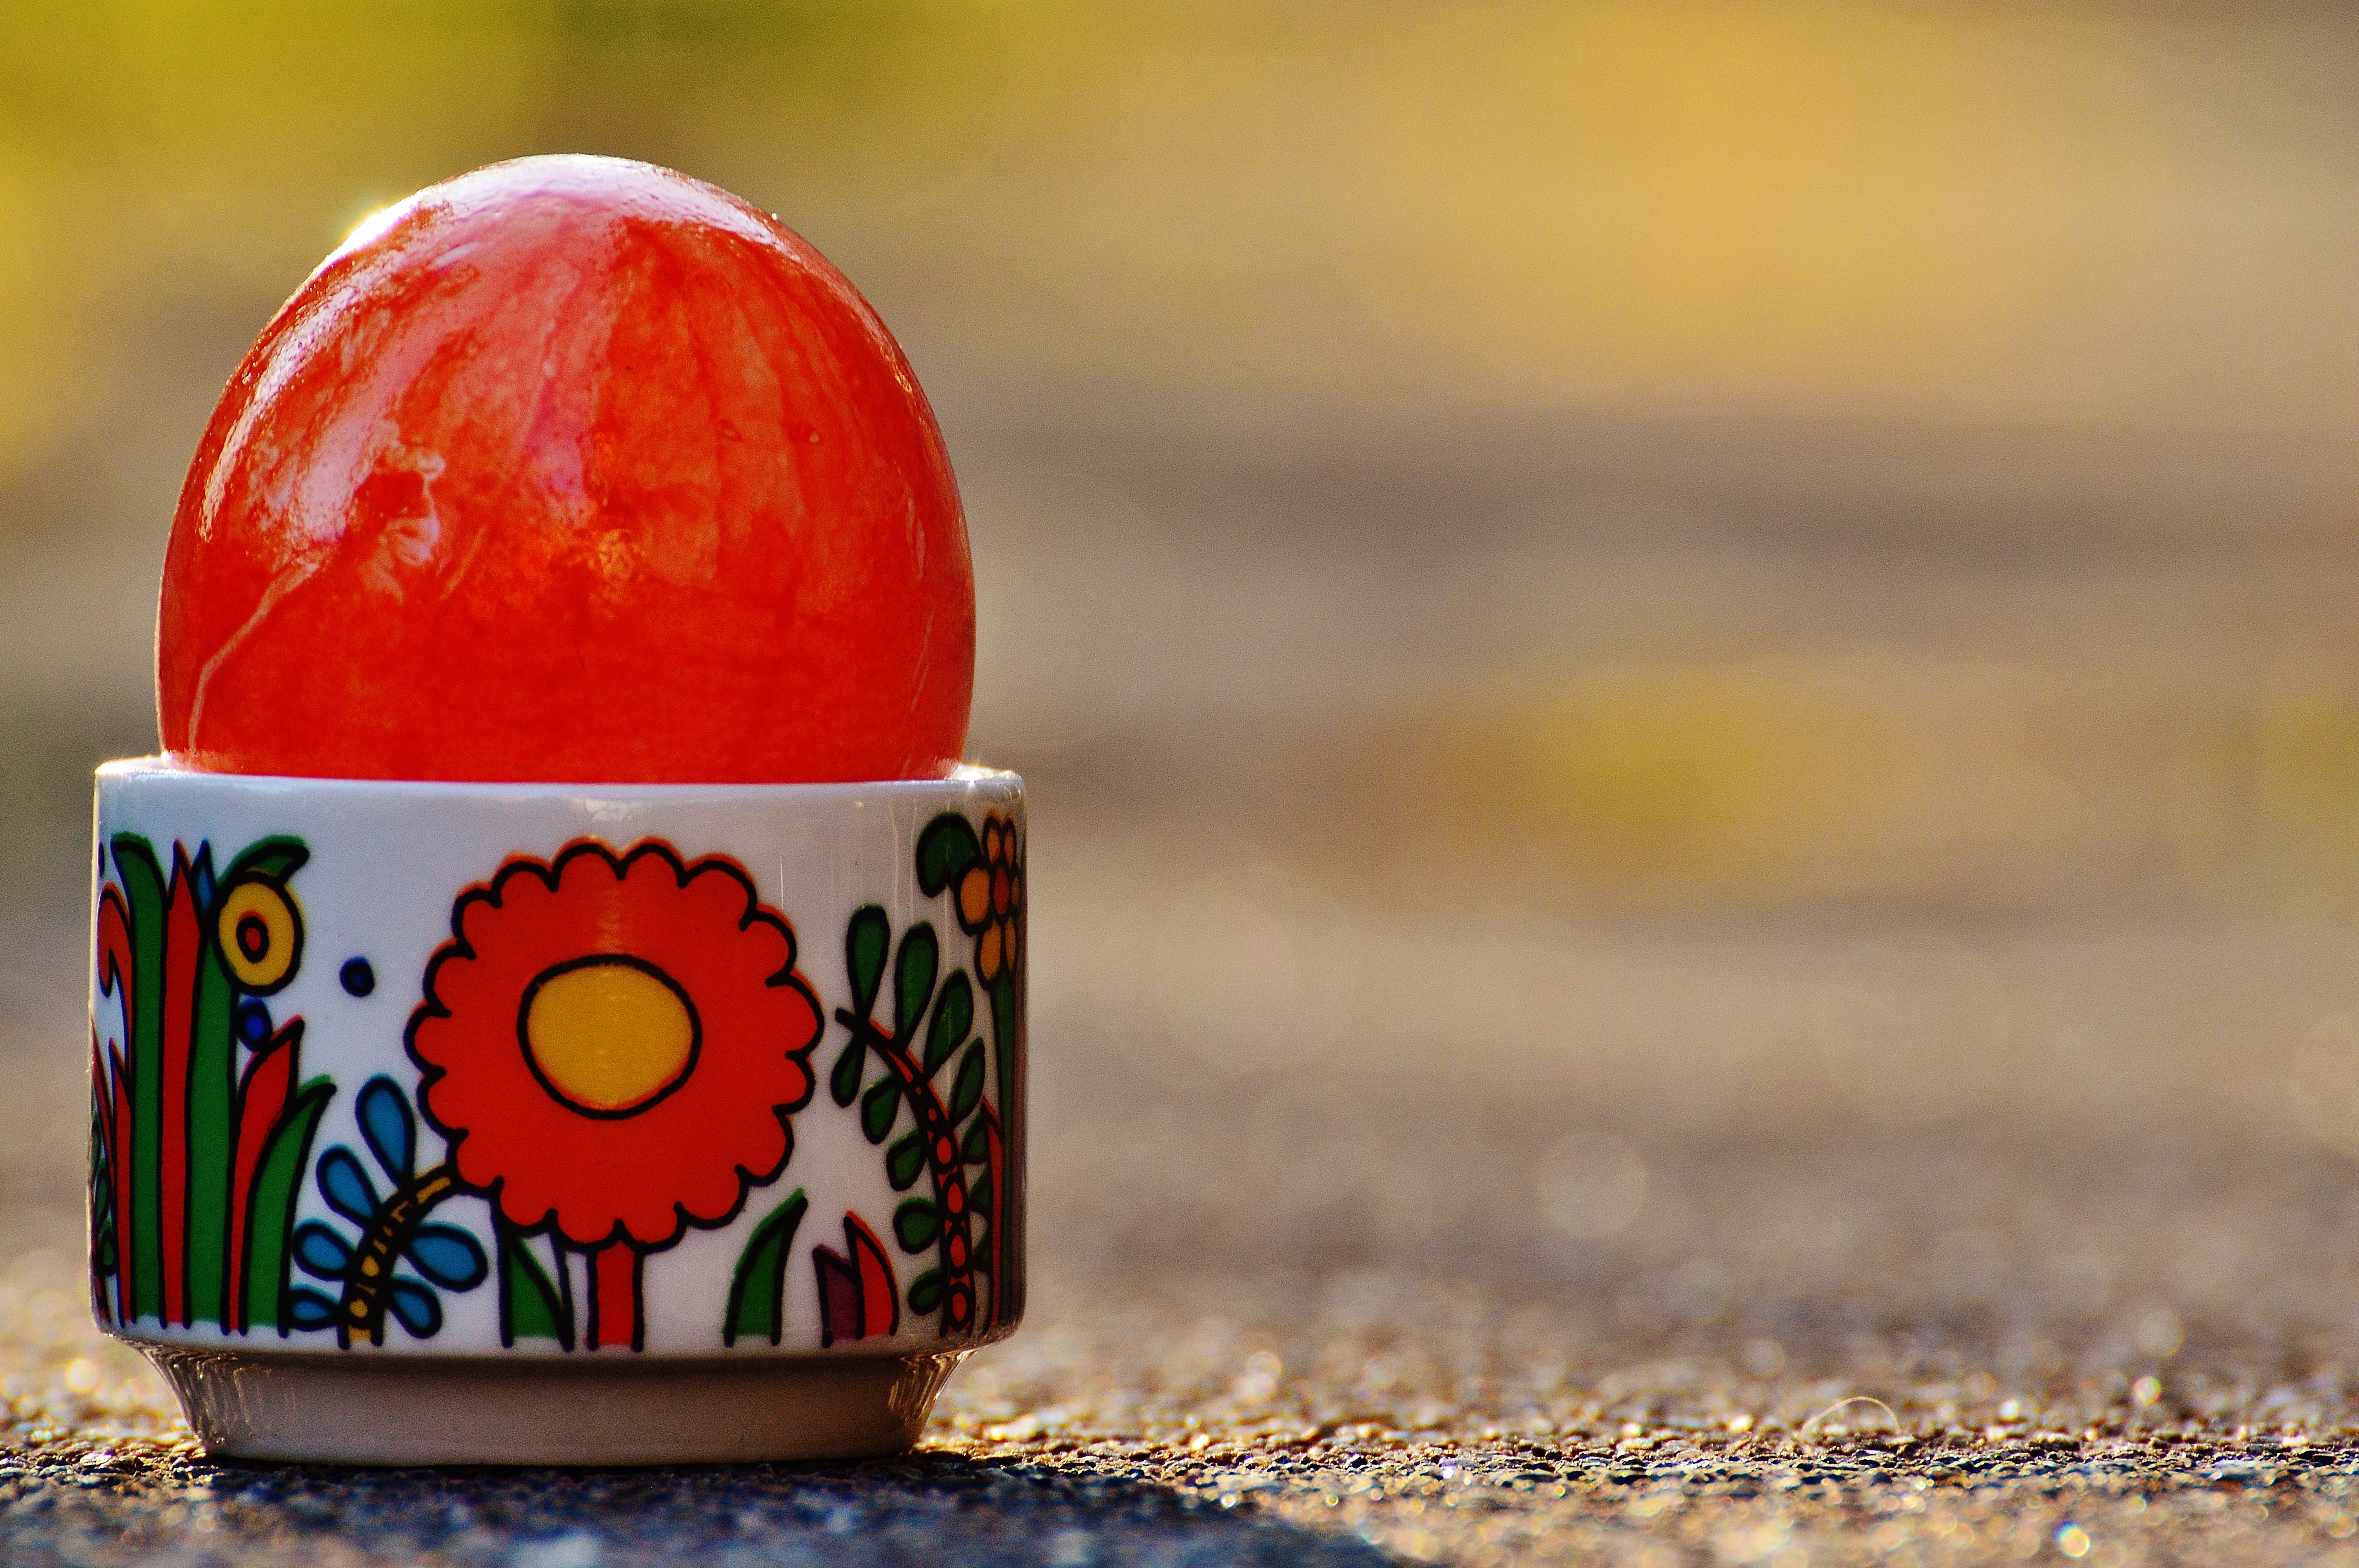
plant, fruit, flower, food, red, produce, color, colorful, egg, easter, colored, easter eggs, macro photography, flowering plant, happy easter